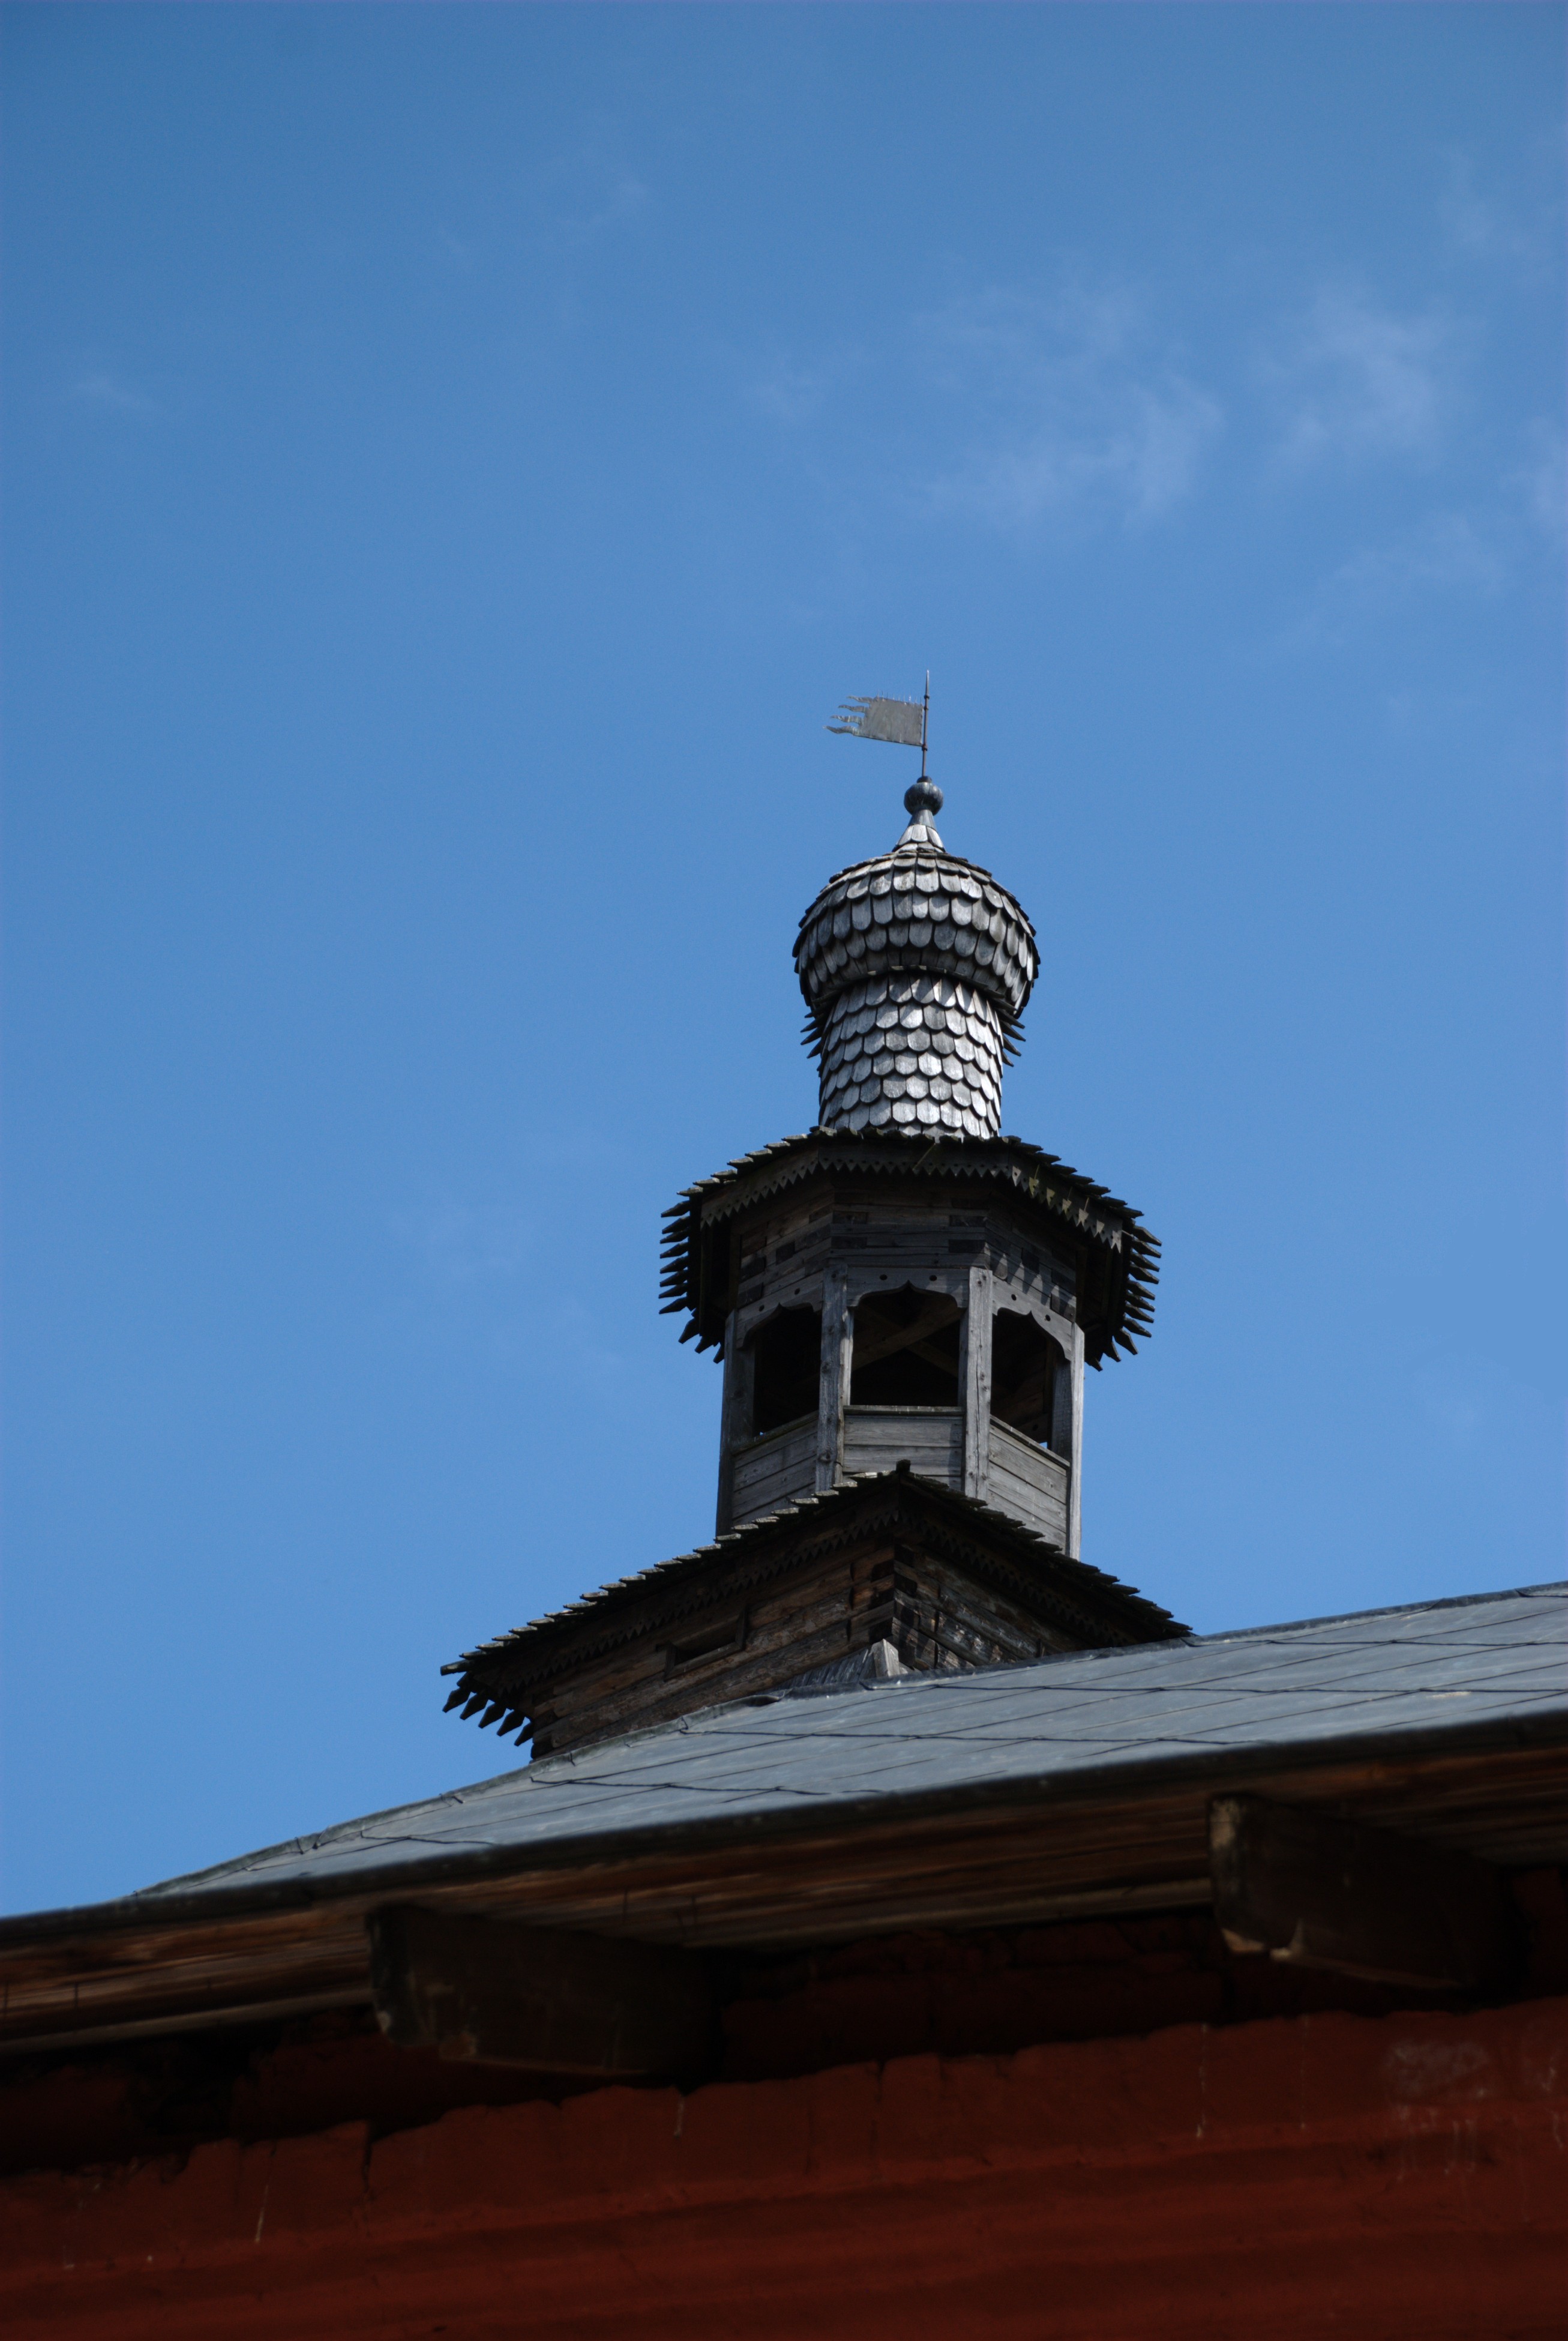
lighthouse, sky, tower, landmark, blue, bell tower, steeple